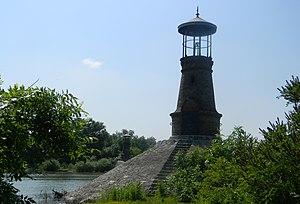
Les phares au confluent du Tamiš et du Danube sont situés à Pančevo, dans la province de Voïvodine et dans le district du Banat méridional, en Serbie. Ils sont inscrits sur la liste des monuments culturels de grande importance de la République de Serbie.